D. Landreth Seed Company

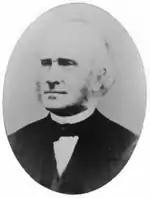
David Landreth II (1802–1880)

In 1880, David Landreth II died, and his sons Oliver, Burnet (1869–1941), and Leopold took over the business. In 1904, the company changed names to D. Landreth Seed Company and was headed by Landreth's great-grandsons.